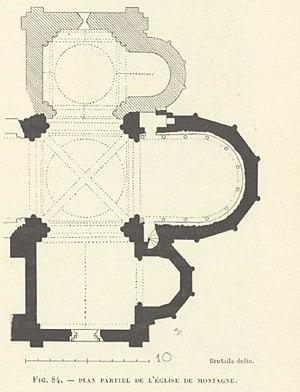
Église Saint-Martin de Montagne
L'église Saint-Martin est une église catholique située à Montagne, en France.